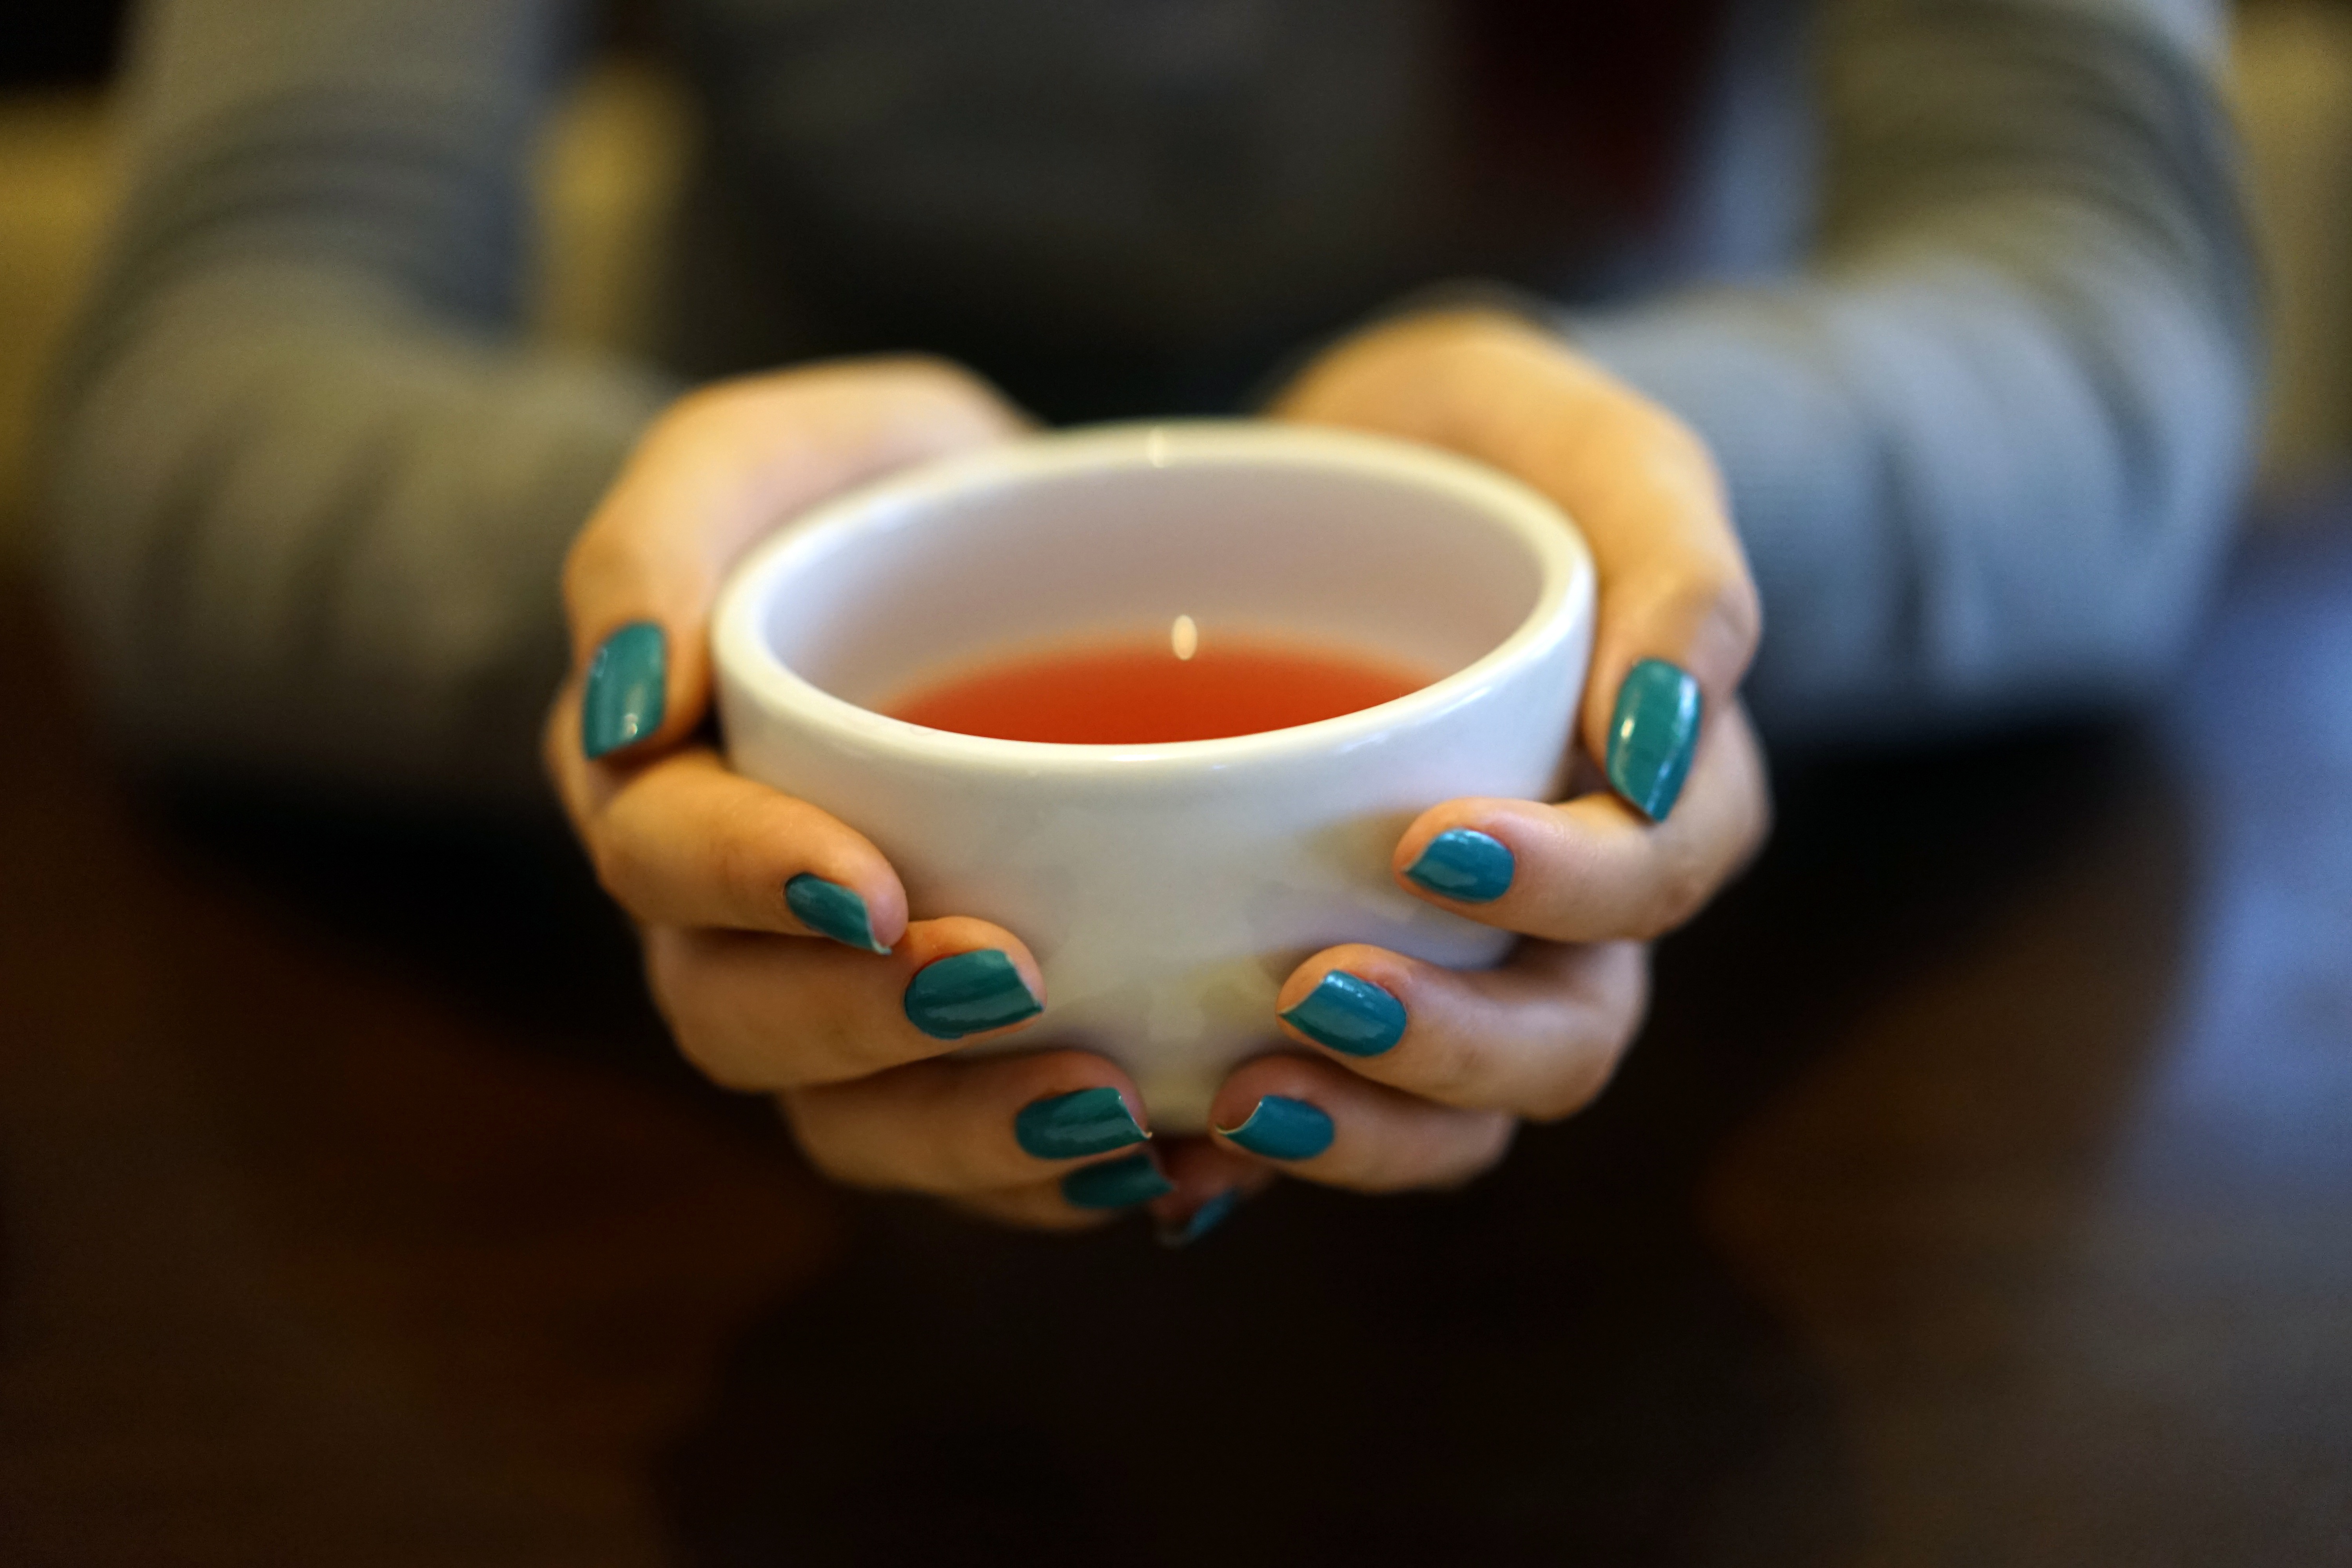
hand, warm, tea, morning, cup, finger, relax, ceramic, beverage, drink, blue, breakfast, candle, mug, lighting, holding, teacup, close up, tea cup, art, hands, hot, refreshment, warming, taste, macro photography, warming up